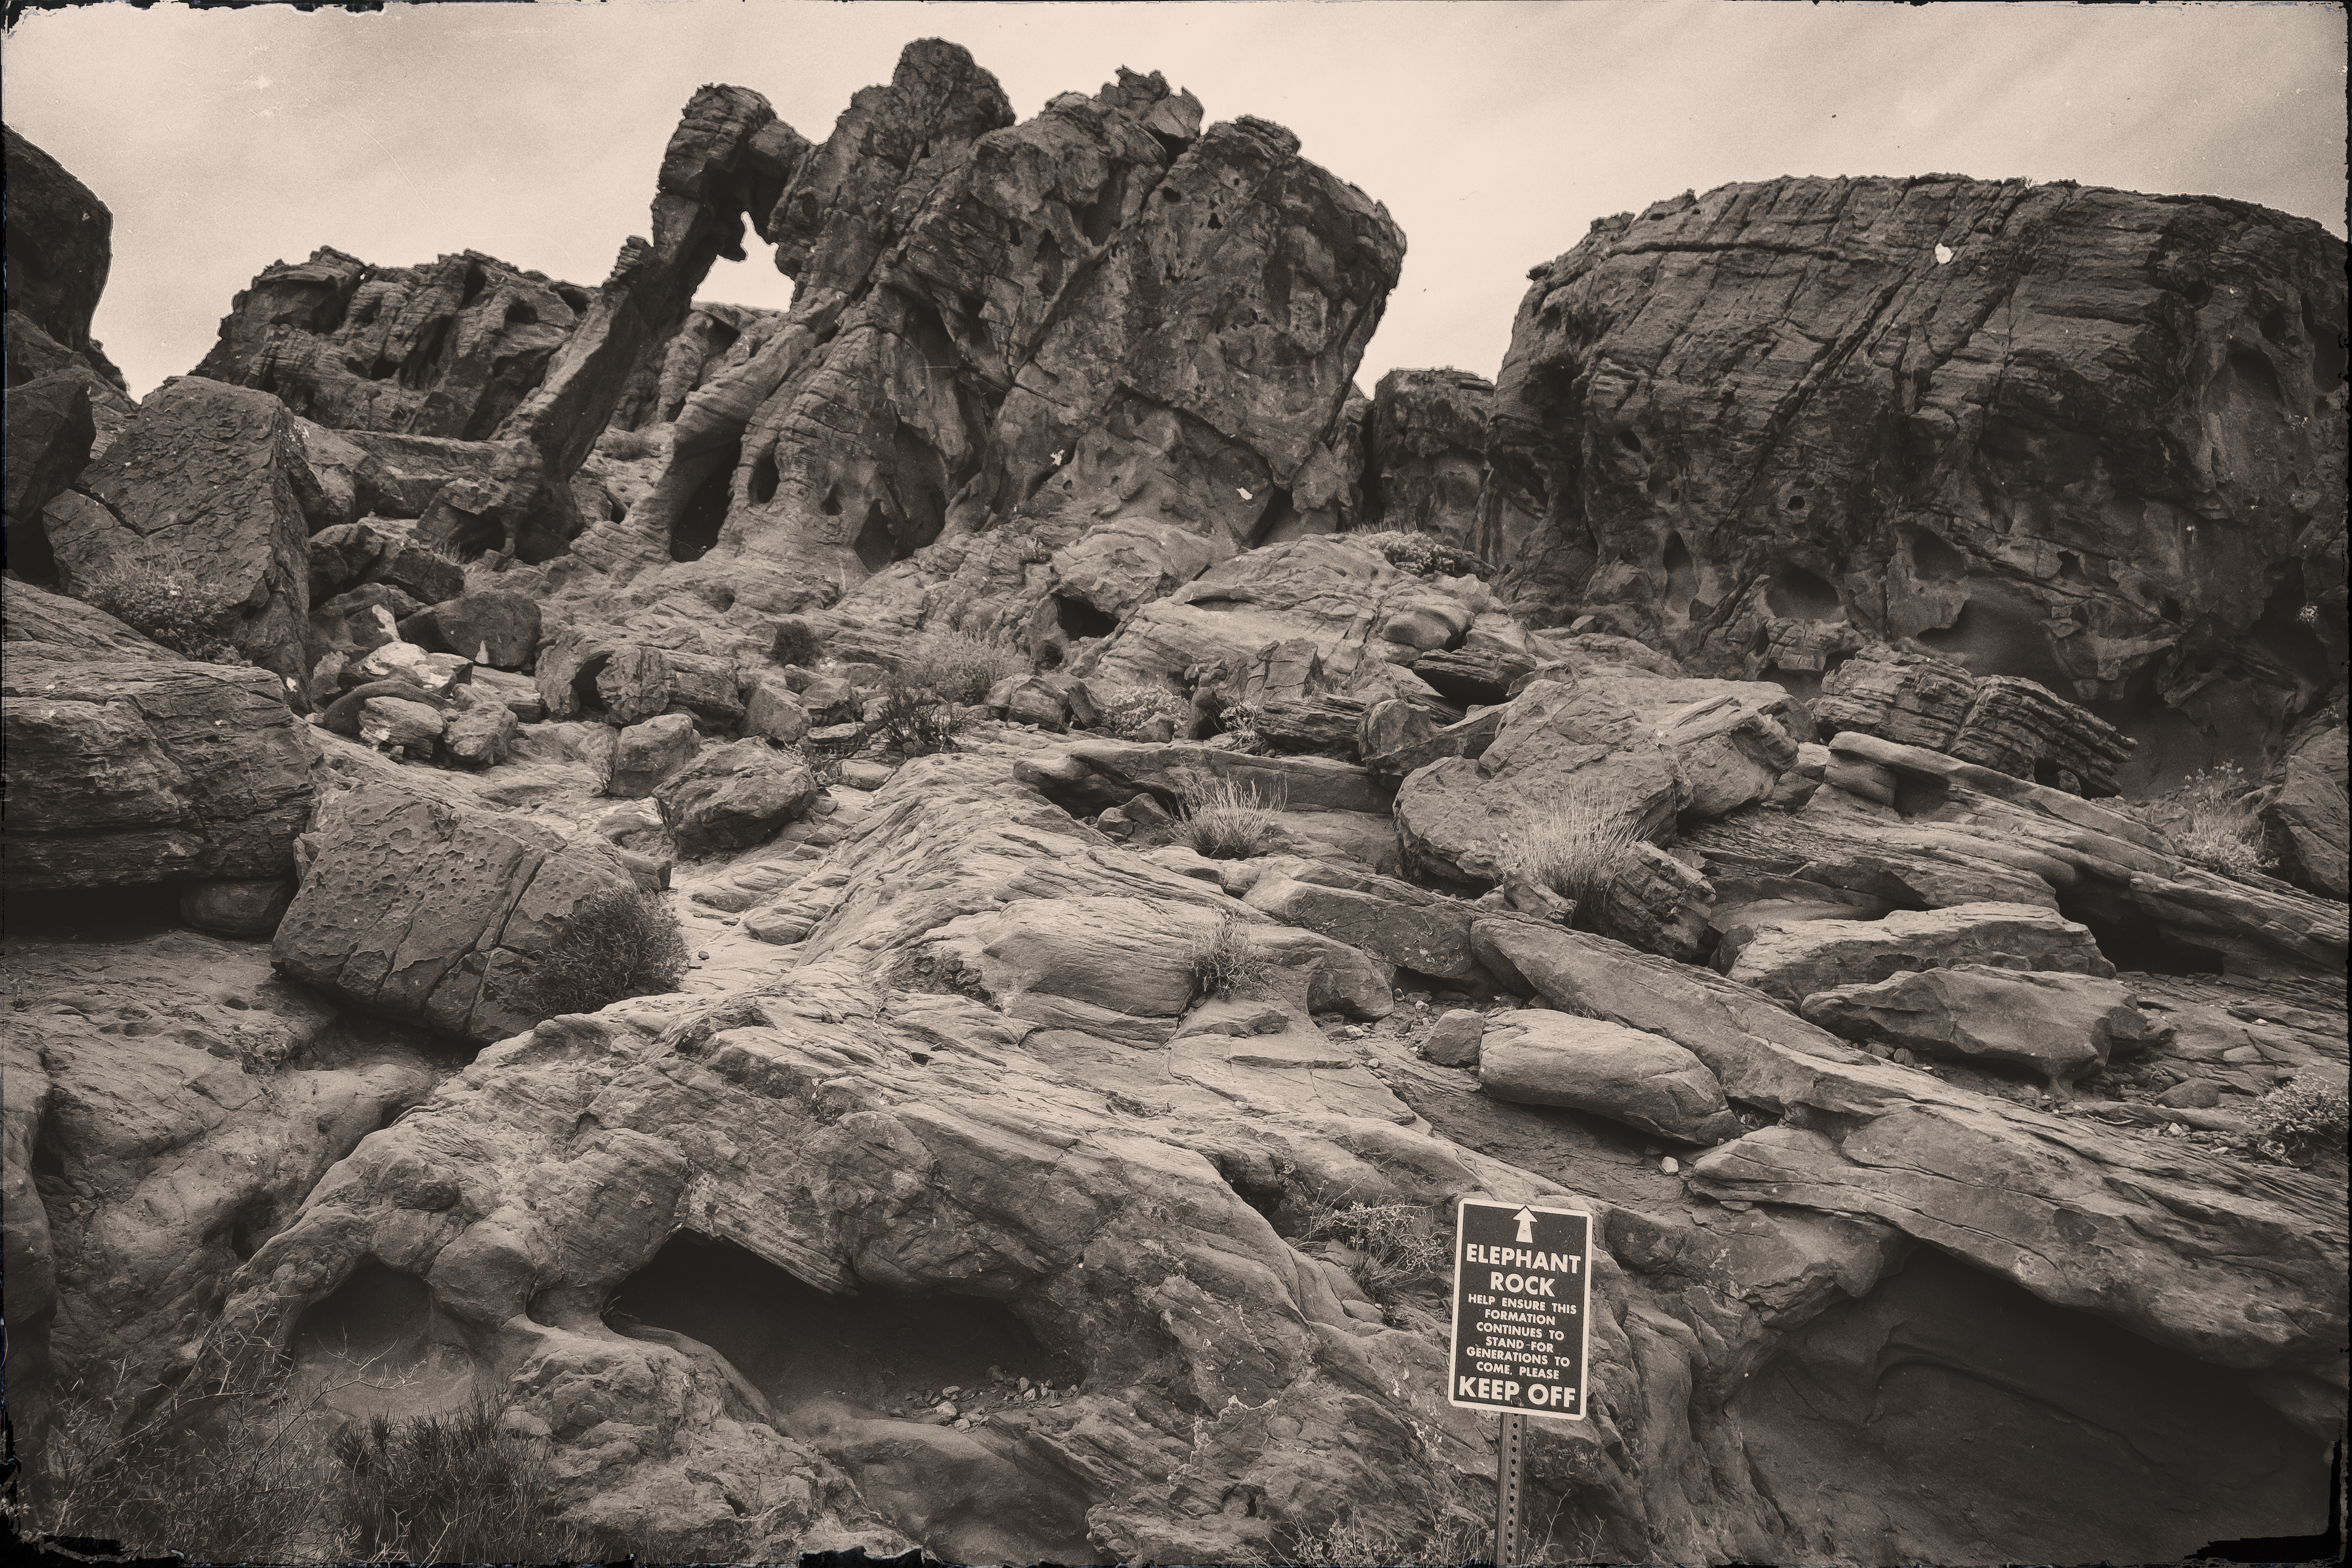
geotagged, nevada, overton, Stewarts Point, united states, usa, a6500, barren, Clark County, Clark County Nevada, Clark County NV, desert, desolate, isolated, landscape, National Natural Landmark, nature preserve, Nevada Division of State Parks, Nevada Scenic Byway, Nevada State Park, Nevada Tourism, Overton Nevada, Public Recreation, Red Sandstone Formations, remote, rocks, scenic, sightseeing, sony, SONY a6500, SONY Alpha 6500, sony mirrorless, state park, tourism, tourist attraction, travel, travel photography, Vacation Photo, valley of fire, Valley of Fire Road, valley of fire state park, rock, black and white, badlands, monochrome photography, sky, photography, geology, monochrome, mountain, outcrop, formation, tree, bedrock, igneous rock, escarpment, material, national park, stock photography